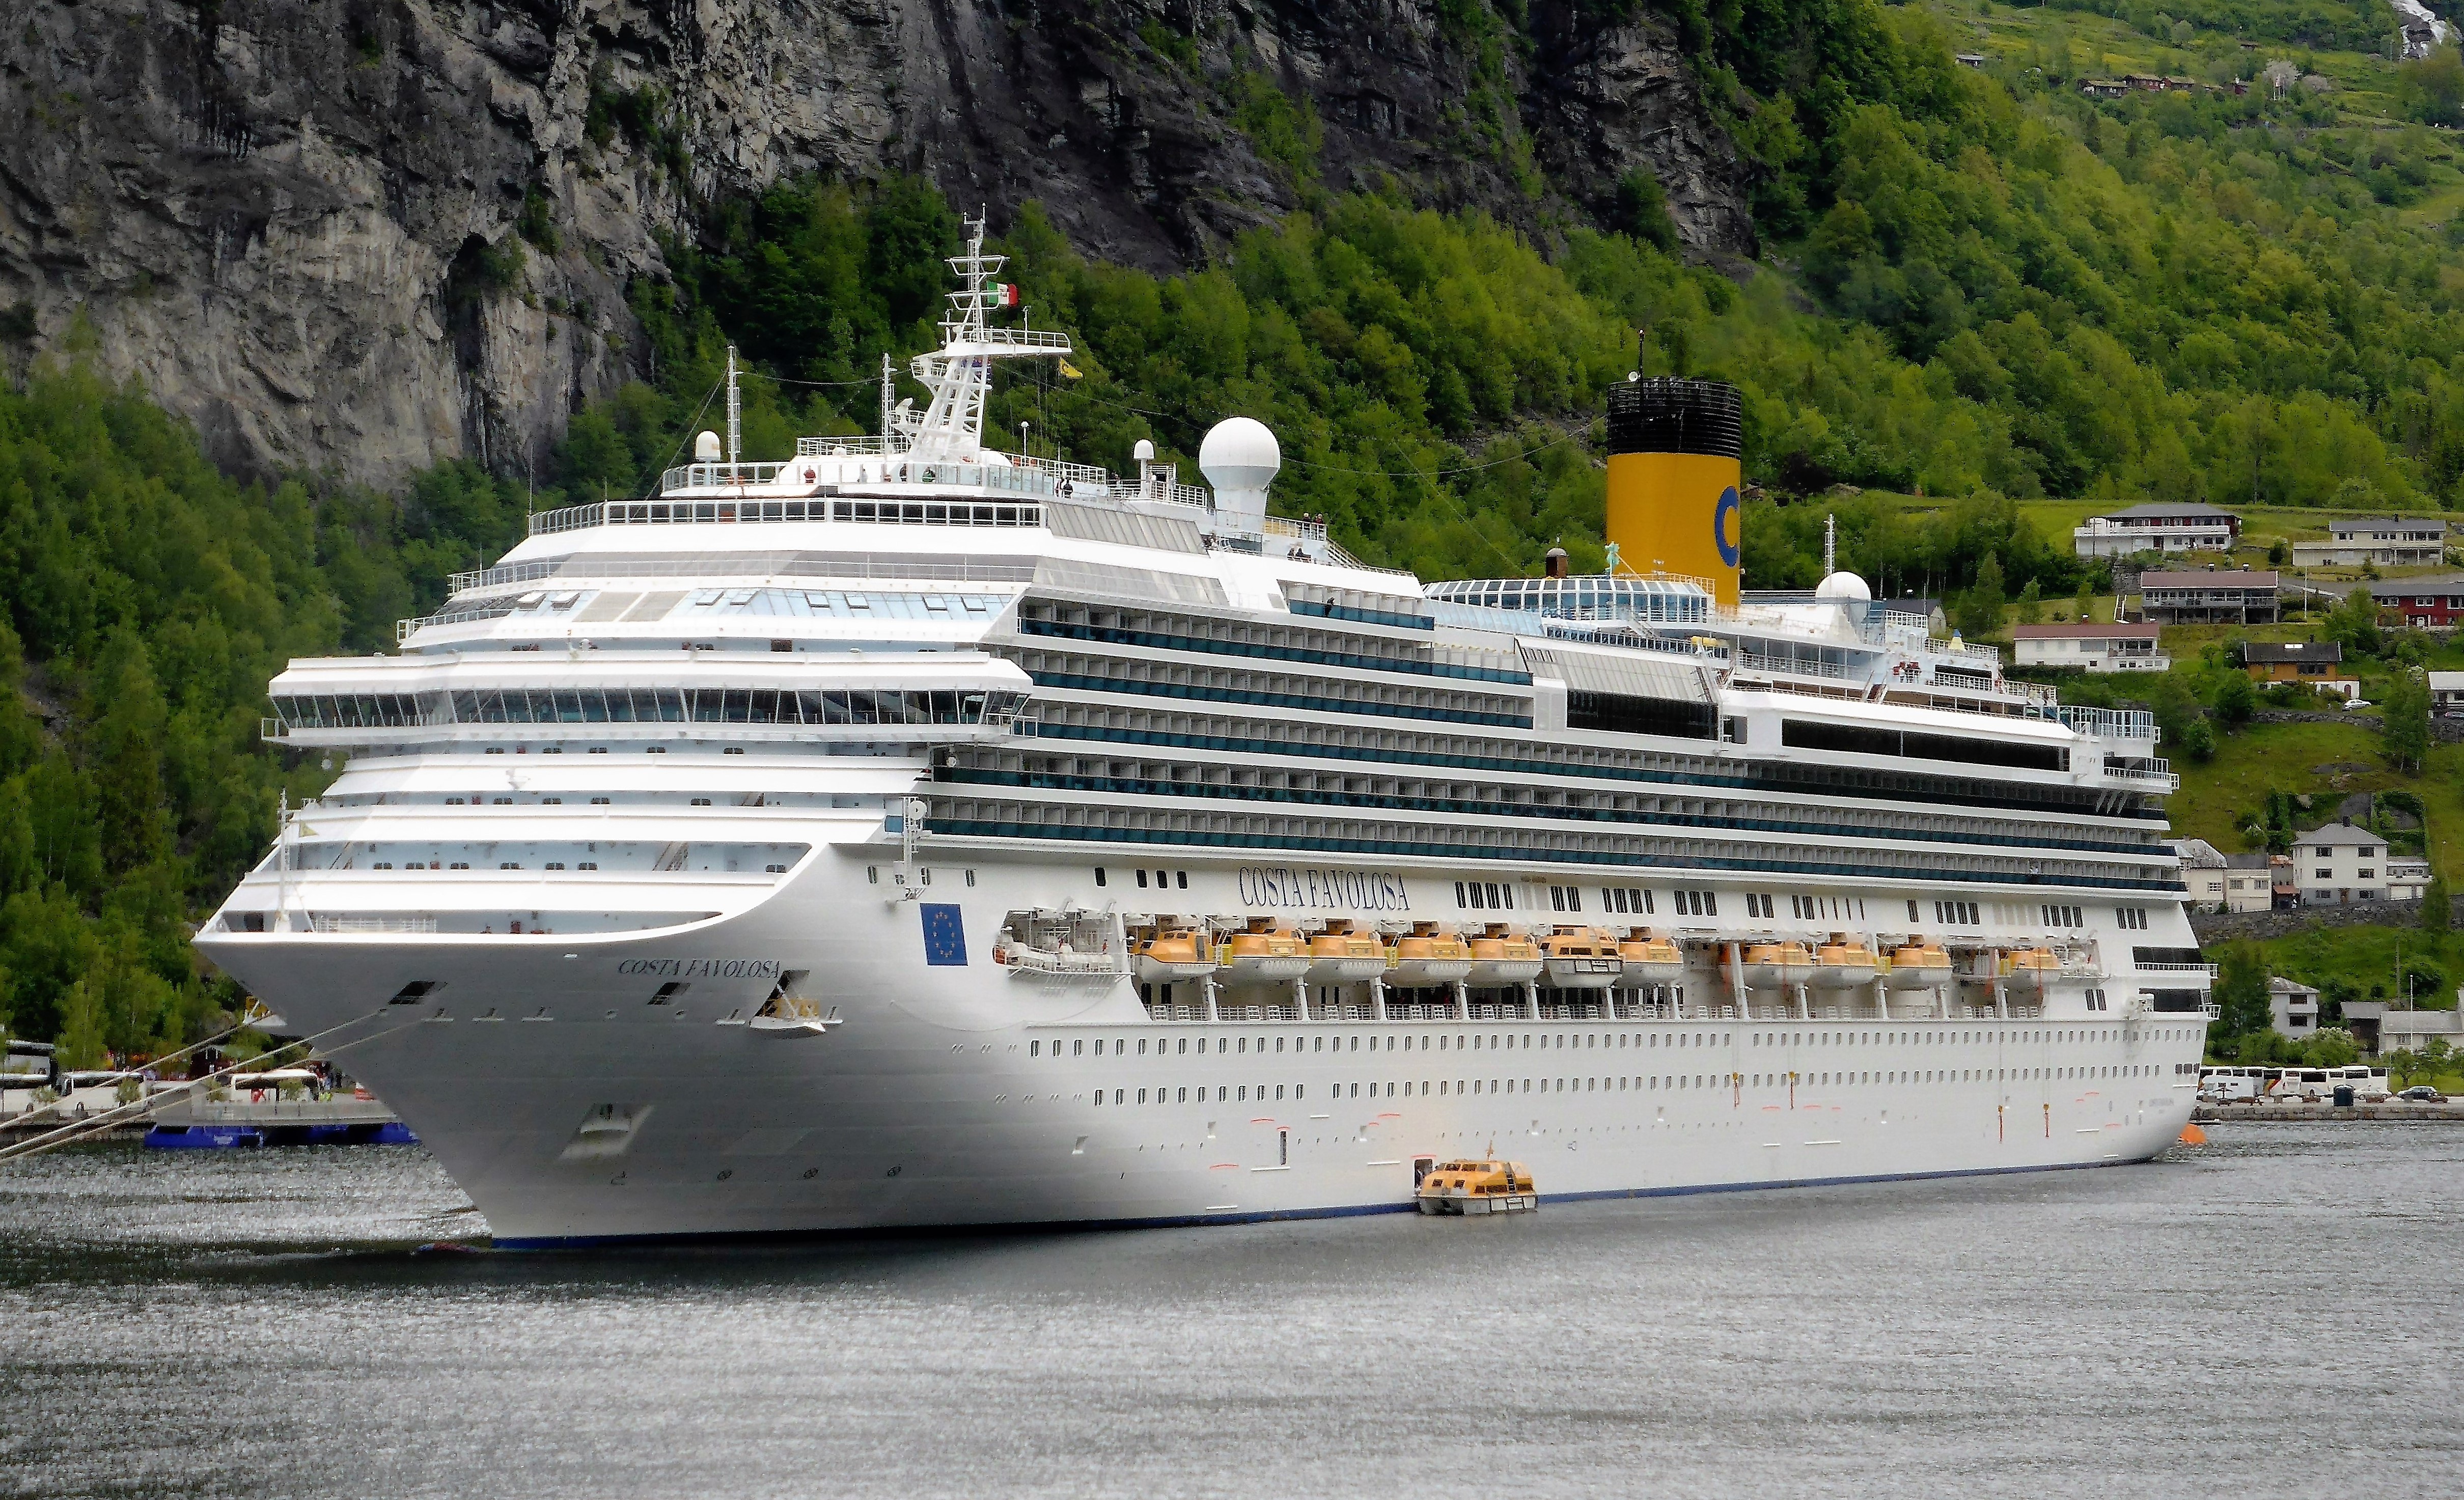
water, boat, ship, vehicle, yacht, holiday, fjord, watercraft, cruise ship, cruise vacation, norway, cruise boat, motor ship, passenger ship, luxury yacht, ocean liner